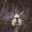
Label: spider